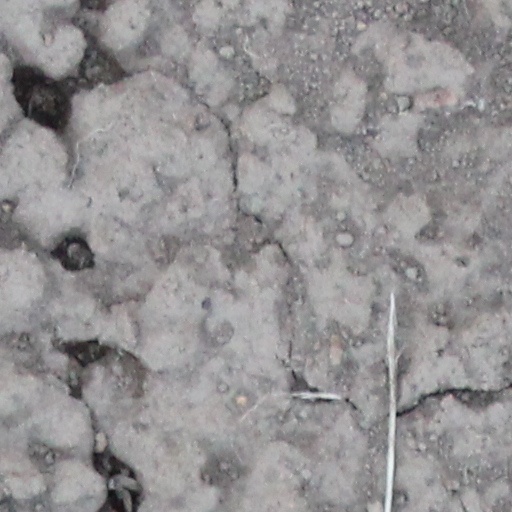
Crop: wheat